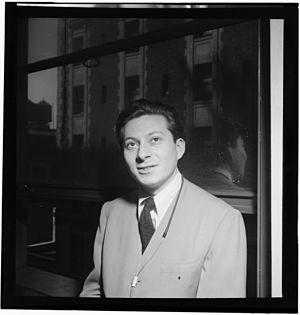
Frank Socolow, né le 18 septembre 1923 à New York en et mort dans cette même ville le 30 avril 1981, est un saxophoniste ténor de jazz américain.